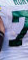
Number: 7